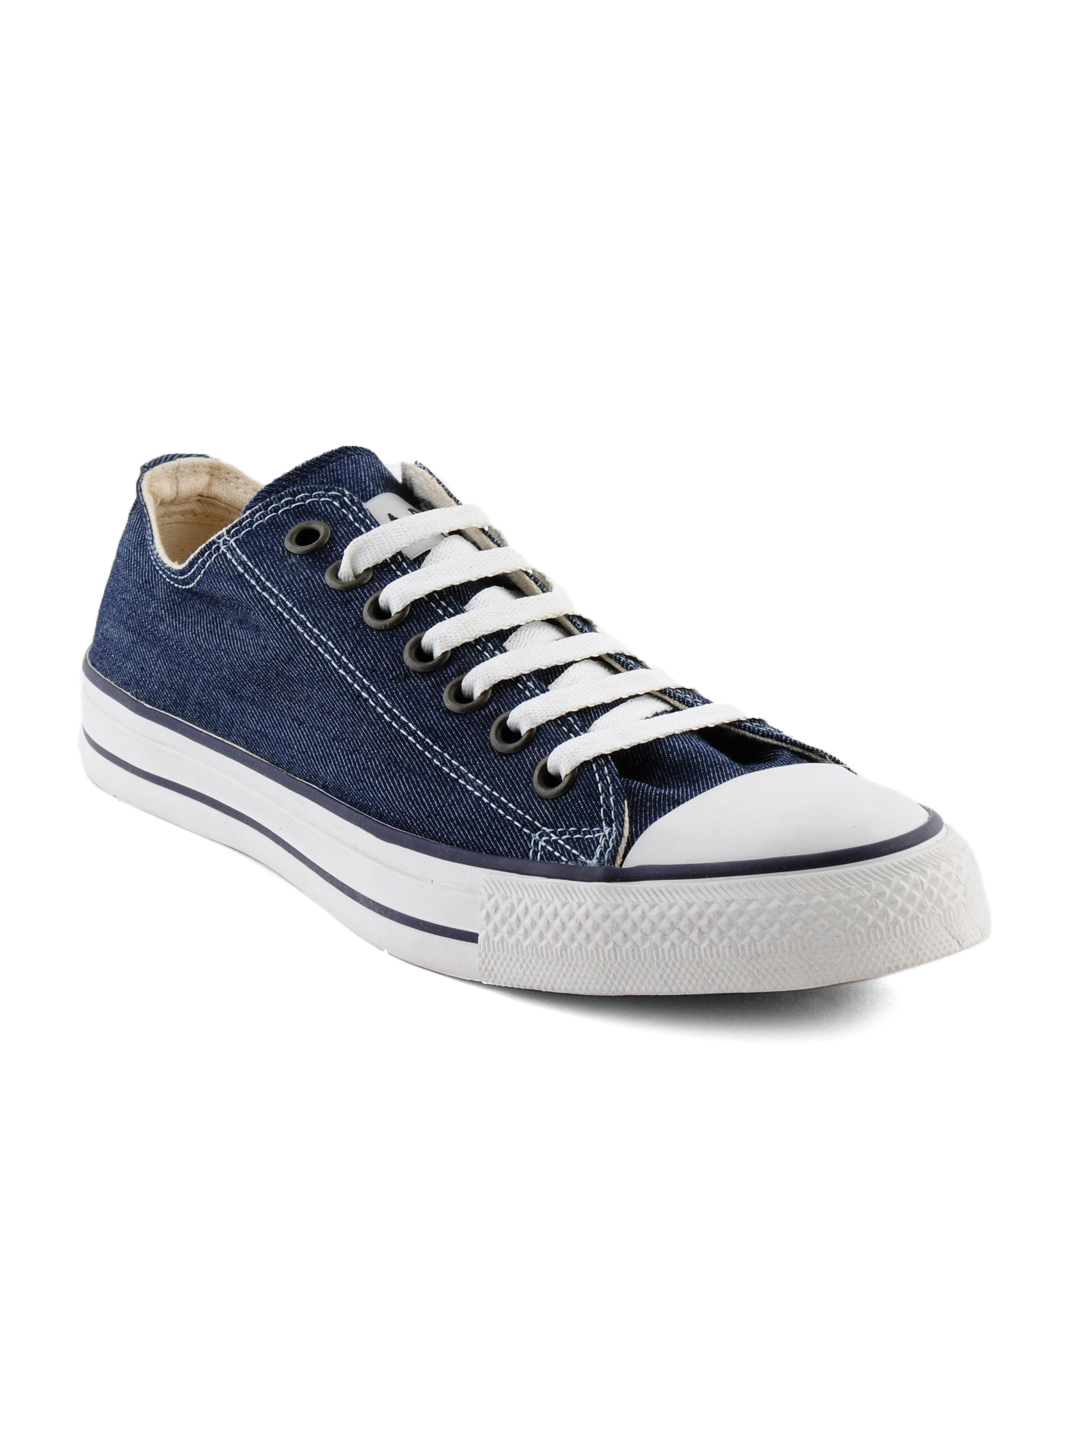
Converse Unisex Blue Casual Shoes
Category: Footwear / Shoes / Casual Shoes
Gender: Unisex
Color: Blue
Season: Summer 2012
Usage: Casual